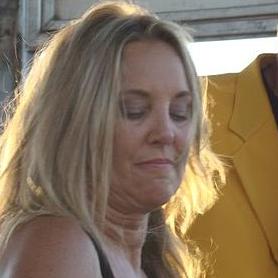
Age: 55